HMS Iron Duke (1912)

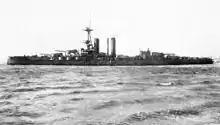
"Iron Duke" in November 1913

The four "Iron Duke"-class battleships were ordered in the 1911 building programme, and were an incremental improvement over the preceding . The primary change between the two designs was the substitution of a heavier secondary battery in the newer vessels. "Iron Duke" was long overall and had a beam of and an average draught of . She displaced as designed and up to at full load. Her propulsion system consisted of four Parsons steam turbines, with steam provided by eighteen Babcock & Wilcox boilers. The engines were rated at and produced a top speed of . Her cruising radius was at a more economical . "Iron Duke" had a crew of 995 officers and ratings, though during wartime this grew to up to 1,022.